Andy Serkis

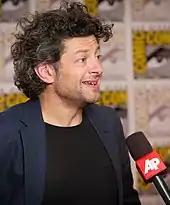
Serkis at the 2011 San Diego Comic-Con

Serkis reunited with Peter Jackson, as a cast member in Jackson's and Steven Spielberg's "Tintin" trilogy, based on "The Adventures of Tintin". Serkis supplied the voice and motion capture performance of Captain Haddock as well as his ancestor, Sir Francis Haddock. Filming began in January 2009 and the film was released in 2011. Filming was due to begin in September 2008, but was delayed due to Universal pulling out of backing the project.